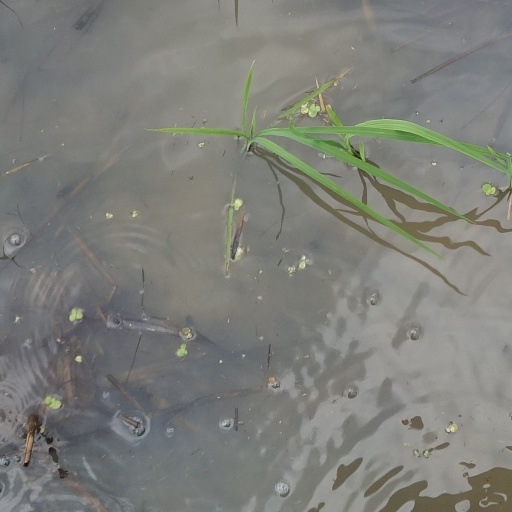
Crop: rice